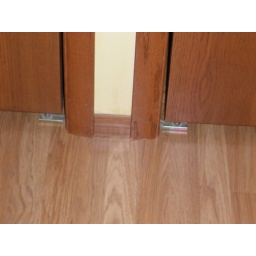
The door jambs wer undercut so that the floor would fit under to make a nice installation